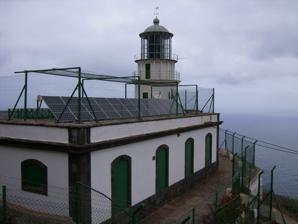
Building: Punta de Anaga Lighthouse
Country: Unknown
Year built: 1864
Lighthouse on Tenerife, Spain Lighthouse Punta de Anaga Lighthouse Location Anaga Tenerife Canary Islands Spain Coordinates 28°34′53″N 16°08′24″W / 28.581328°N 16.140019°W / 28.581328; -16.140019 Tower Constructed 1864 Construction stone tower Height 12 metres (39 ft) Shape cylindrical tower with balcony and lantern attached to 1-storey keeper's house Markings unpainted tower, white lantern Power source solar power Light Focal height 247 metres (810 ft) Lens original 1st order Barbier & Fenestre Fresnel lens Range 21 nautical miles (39 km; 24 mi) Characteristic Fl (2+4) W 30s. Spain no. ES-12630 The Punta de Anaga Lighthouse ( Spanish : Faro Punta de Anaga ) is an active lighthouse on the Canary island of Tenerife , in the municipality of Santa Cruz de Tenerife . Punta de Anaga is the most northerly point on the island, and is where the Anaga mountain range meets the sea. It was originally proposed to construct a second order lighthouse on the Savage Islands , which lie 165 km north of Tenerife. But the sovereignty of the islands was an issue, so a first order light was commissioned at Punta de Anaga instead. History Completed in 1864, it is one of the oldest lighthouses in the Canaries; Punta de Jandía on Gran Canaria was also opened in the same year. Built in a similar style to other Canarian 19th century lights, it consists of a white washed single storey house, with dark volcanic rock used for the masonry detailing.  A twelve metre high tower, with a twin gallery is attached to the seaward side of the house, facing the Atlantic Ocean. The lighthouse still retains its original Fresnel lens, which was supplied by Barbier and Fenestre of Paris. With a focal height of 247 metres (810 ft) above the sea, its light can be seen for 21 nautical miles. The lighthouse is maintained by the port authority of the Province of Santa Cruz de Tenerife (Autoridad Portuaria de Santa Cruz de Tenerife), and is registered under the international Admiralty number D2820 and has the NGA identifier of 113–23852. Anaga Punta Abona Punta Rasca Punta de Teno Buenavista Puerto de la Cruz Punta del Hidalgo class=notpageimage| Map showing the principal lighthouses of Tenerife Geography and climate Punta de Anaga has a hot semi-arid climate ( Köppen : BSh ; Trewartha : BSab ) with an annual precipitation of only 242.1 millimetres (9.53 in) and no more than 62 days of precipitation. Climate data for Punta de Anaga Climate ID: C449F; coordinates 28°30′29″N 16°11′44″W / 28.50806°N 16.19556°W / 28.50806; -16.19556 ; elevation: 19 m (62 ft); 1991–2020 normals, extremes 2009–present Month Jan Feb Mar Apr May Jun Jul Aug Sep Oct Nov Dec Year Record high °C (°F) 28.6 (83.5) 29.5 (85.1) 34.4 (93.9) 32.9 (91.2) 37.8 (100.0) 38.8 (101.8) 38.4 (101.1) 41.4 (106.5) 34.9 (94.8) 35.1 (95.2) 33.3 (91.9) 27.7 (81.9) 41.4 (106.5) Mean daily maximum °C (°F) 21.2 (70.2) 21.0 (69.8) 21.8 (71.2) 22.6 (72.7) 24.1 (75.4) 25.8 (78.4) 27.8 (82.0) 29.0 (84.2) 28.1 (82.6) 26.7 (80.1) 24.1 (75.4) 22.5 (72.5) 24.6 (76.3) Daily mean °C (°F) 18.1 (64.6) 18.1 (64.6) 18.7 (65.7) 19.7 (67.5) 21.2 (70.2) 22.9 (73.2) 24.7 (76.5) 25.8 (78.4) 25.1 (77.2) 23.6 (74.5) 21.2 (70.2) 19.5 (67.1) 21.6 (70.9) Mean daily minimum °C (°F) 15.0 (59.0) 15.1 (59.2) 15.5 (59.9) 16.6 (61.9) 18.2 (64.8) 20.0 (68.0) 21.6 (70.9) 22.5 (72.5) 22.1 (71.8) 20.5 (68.9) 18.3 (64.9) 16.4 (61.5) 18.5 (65.3) Record low °C (°F) 11.2 (52.2) 10.7 (51.3) 10.1 (50.2) 12.1 (53.8) 13.2 (55.8) 16.1 (61.0) 18.0 (64.4) 19.3 (66.7) 18.6 (65.5) 15.7 (60.3) 13.8 (56.8) 12.5 (54.5) 10.1 (50.2) Average precipitation mm (inches) 22.0 (0.87) 38.7 (1.52) 22.4 (0.88) 15.0 (0.59) 3.1 (0.12) 2.3 (0.09) 0.9 (0.04) 6.6 (0.26) 2.1 (0.08) 33.6 (1.32) 58.2 (2.29) 37.2 (1.46) 242.1 (9.53) Average precipitation days (≥ 0.1 mm) 7.30 8.70 7.22 6.00 3.60 2.00 0.83 1.60 1.91 5.55 10.08 6.73 61.52 Average relative humidity (%) 64 64 64 64 62 62 60 59 65 66 67 66 64 Source: State Meteorological Agency /AEMET OpenData See also Spain portal Engineering portal List of lighthouses in Spain List of lighthouses in the Canary Islands References